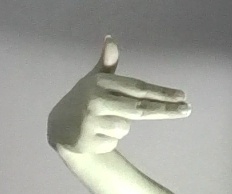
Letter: ghain